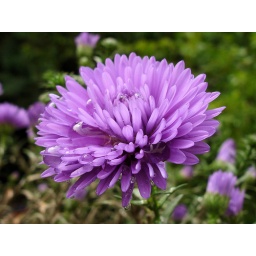
Aster with raindrops on my balcony. This flowers are on my balcony since 3 years. They start flowering only in October.